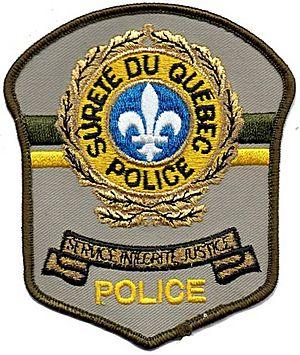
La Sûreté du Québec est le corps de police national du Québec. Elle est l’une des plus anciennes institutions québécoises encore en existence. C'est aussi la seule organisation policière à servir tout le territoire québécois. Elle fut créée par l’Acte de police de Québec, sanctionné le 1ᵉʳ février 1870. C’est le 1ᵉʳ mai 1870 que l’organisation de la police provinciale de Québec est complétée.